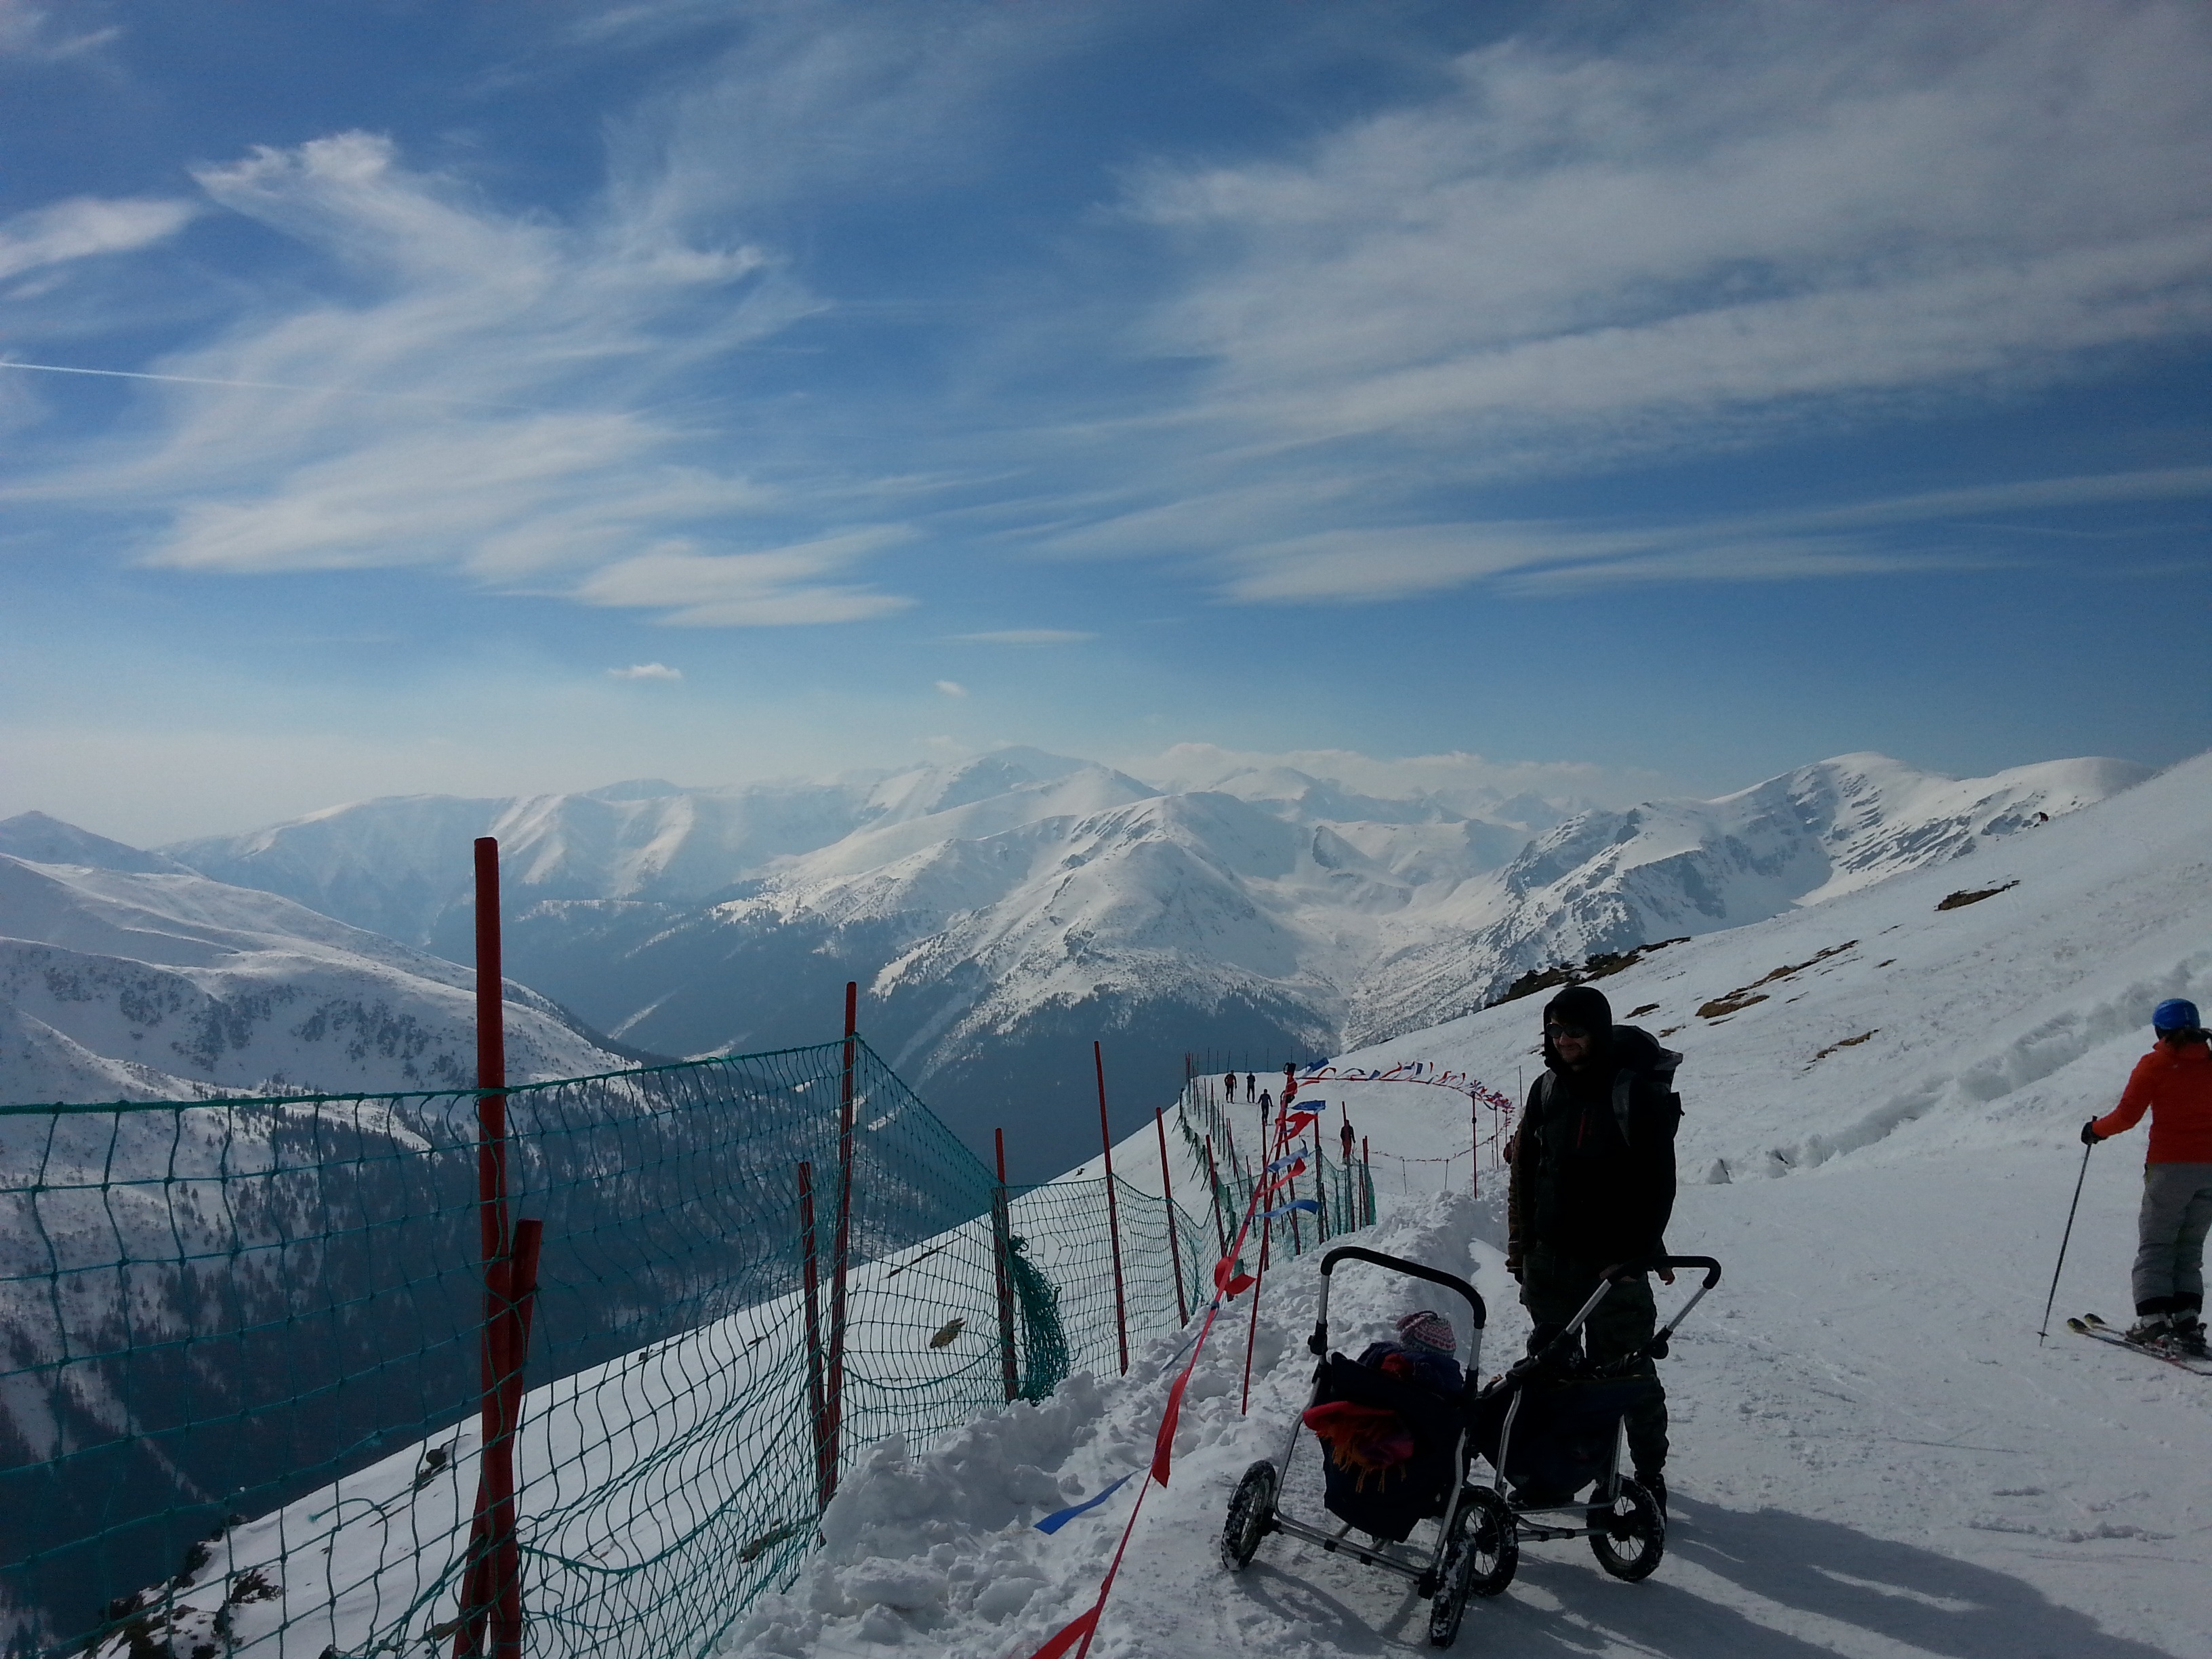
mountain, snow, winter, mountain range, recreation, extreme sport, skiing, ridge, summit, sports equipment, mountaineering, top view, winter sport, sports, mountains, alps, downhill, ski, footwear, piste, tatry, ski touring, nordic skiing, ski mountaineering, ski equipment, outdoor recreation, alpine skiing, mountainous landforms, geological phenomenon